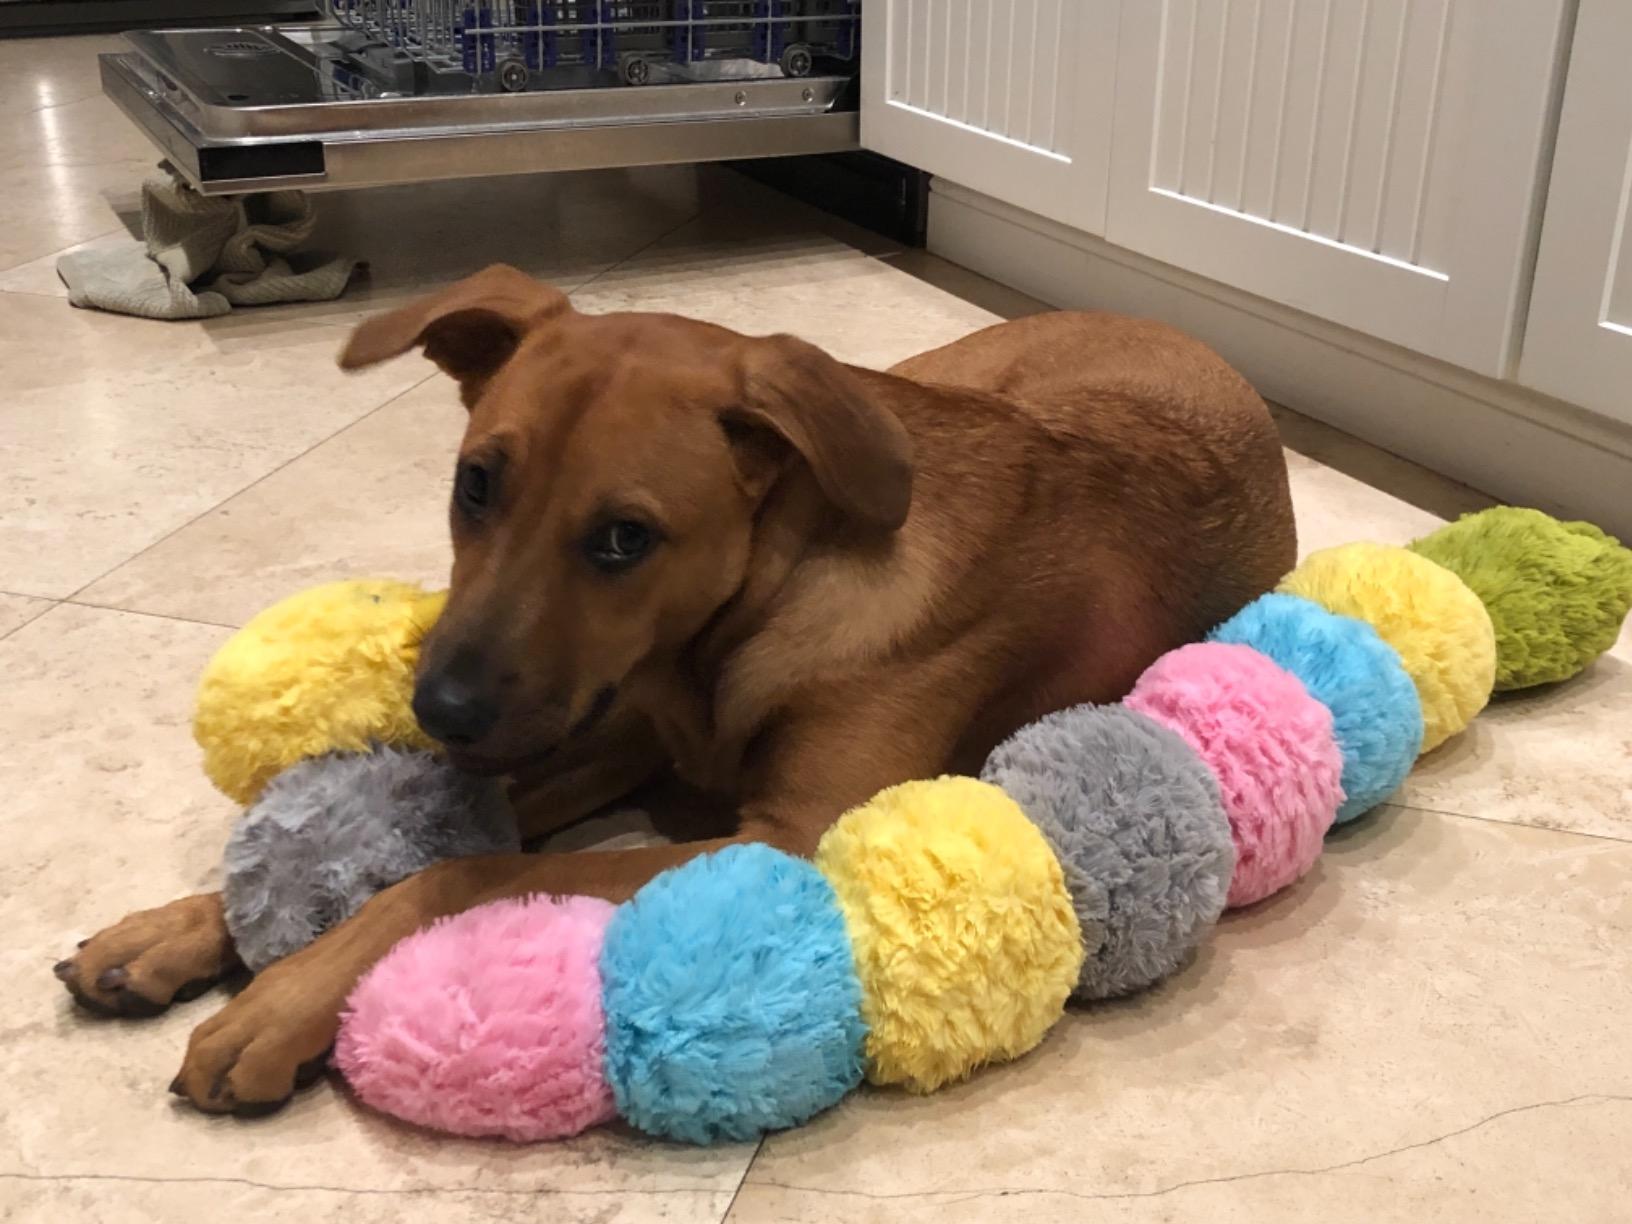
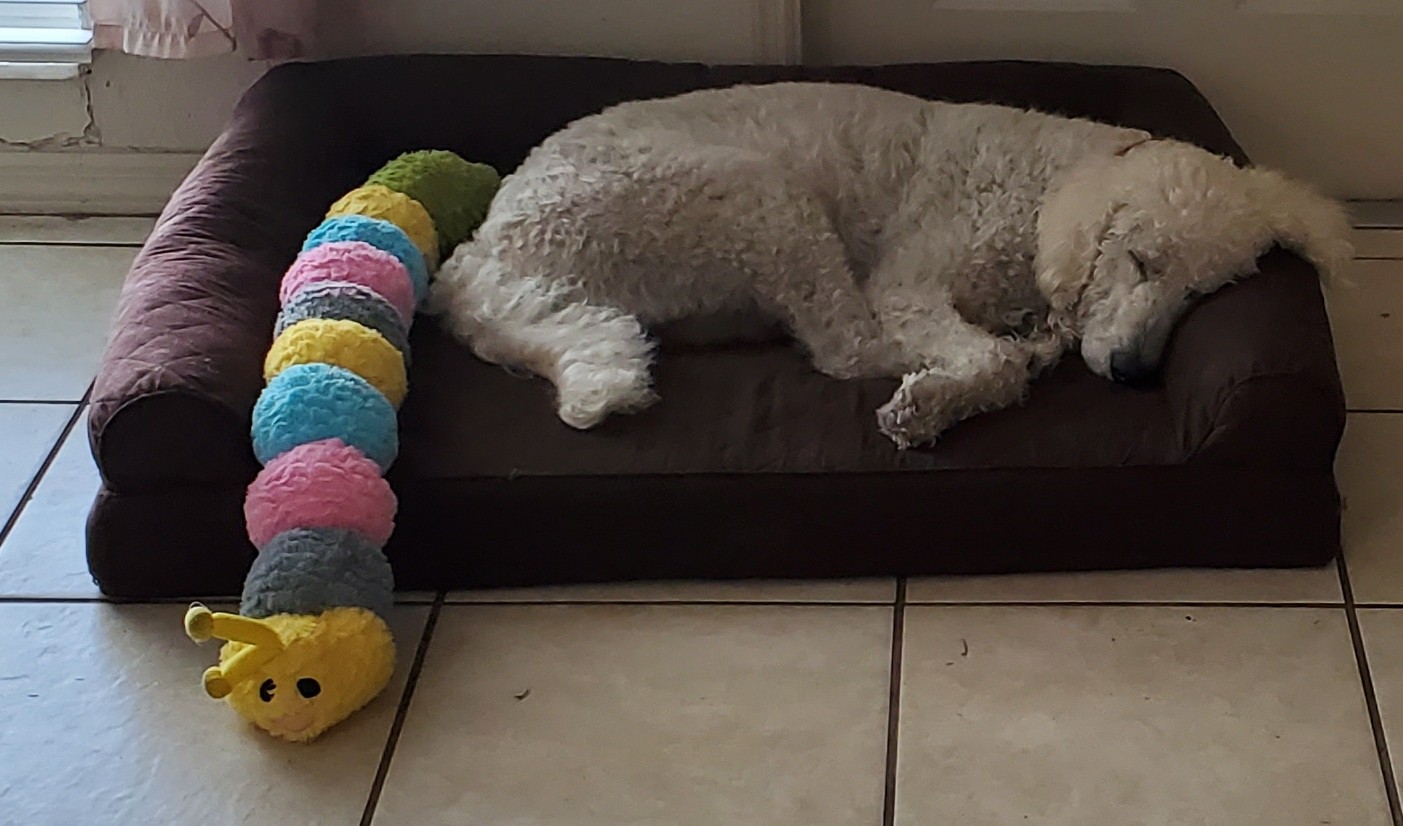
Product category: items_toy
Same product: yes